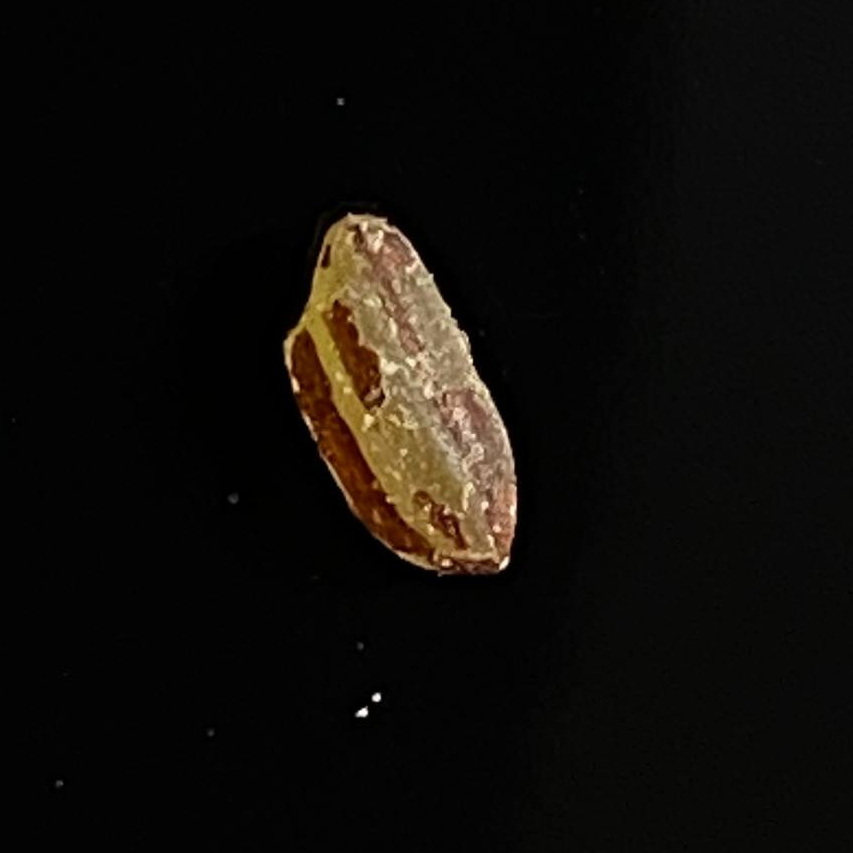
Rice variety: Lal_Aush